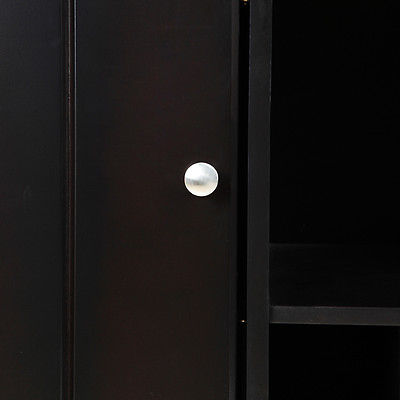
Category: cabinet